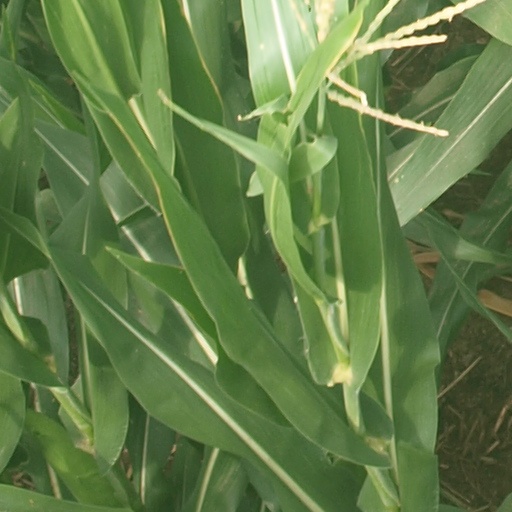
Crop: maize; corn